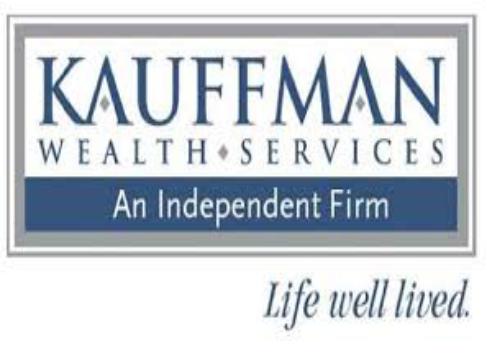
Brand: Kauffman
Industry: Others